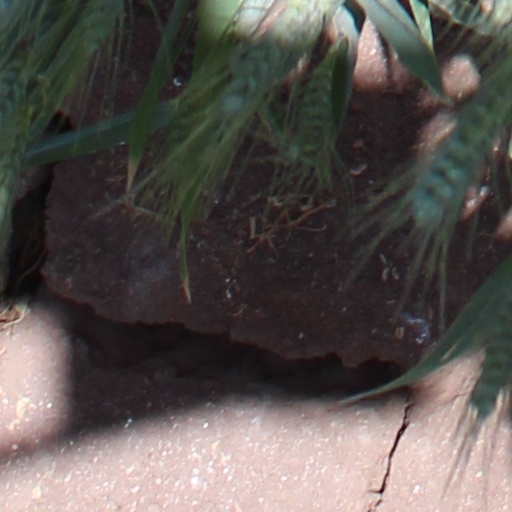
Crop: wheat